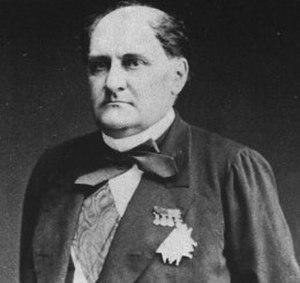
Le gouverneur d'Algérie est une fonction qui exista en Algérie française, sous différents noms — gouverneur général, commissaire extraordinaire, résident général puis délégué général — peu de temps après la conquête du territoire en 1830 jusqu'à l'indépendance en 1962
La loi du 22 juin 1886 relative aux membres des familles ayant régné en France, souvent appelée loi d'exil, est une loi d'interdiction de séjour en France, votée sous la Troisième République, visant les chefs des familles ayant régné en France et leurs héritiers directs dans l'ordre de primogéniture. Elle s'apparente à une loi d'exil ou de bannissement, comme il en fut adopté en France lors des changements de régime ou dans d'autres pays, à l'encontre de monarques déchus et de leur famille. Cette loi, abrogée en 1950, interdisait aussi l'exercice de toute fonction publique aux autres membres de ces familles et les rendait susceptibles d'interdiction du territoire de la République.
Victor Bonaparte, dit Victor Napoléon, prince français et prince Napoléon, né le 18 juillet 1862, mort le 3 mai 1926, est le fils de Napoléon Bonaparte et de Clotilde de Savoie-Carignan.